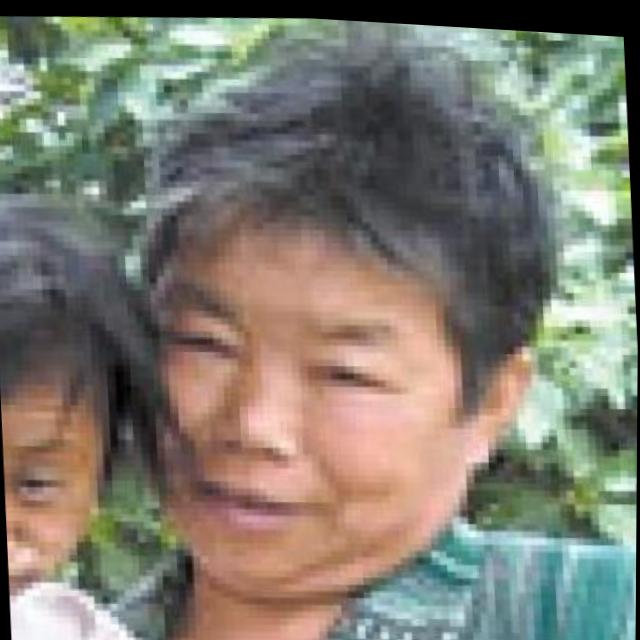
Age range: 45-64